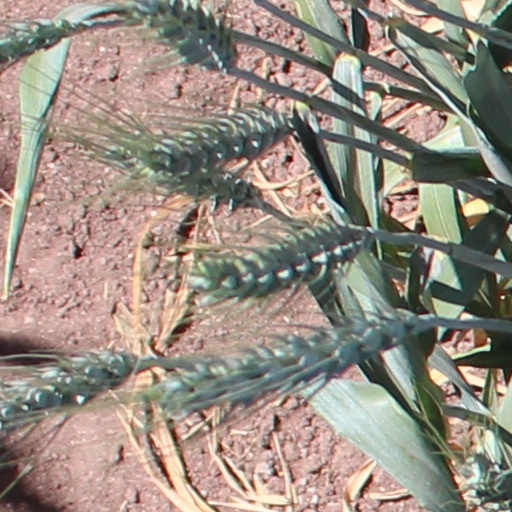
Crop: wheat